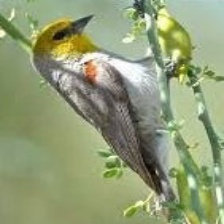
Species: VERDIN
Scientific name: AURIPARUS FLAVICEPS